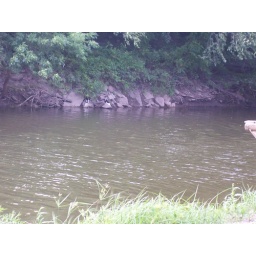
as I was standing on the bank in a friends back yard we saw ferral cats across the river